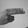
ASL letter: H